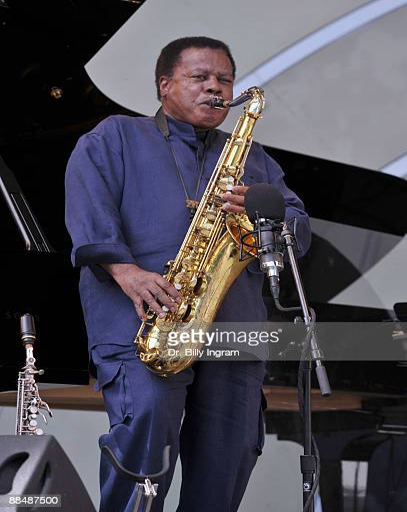
jazz fusion artist performs on day of festival